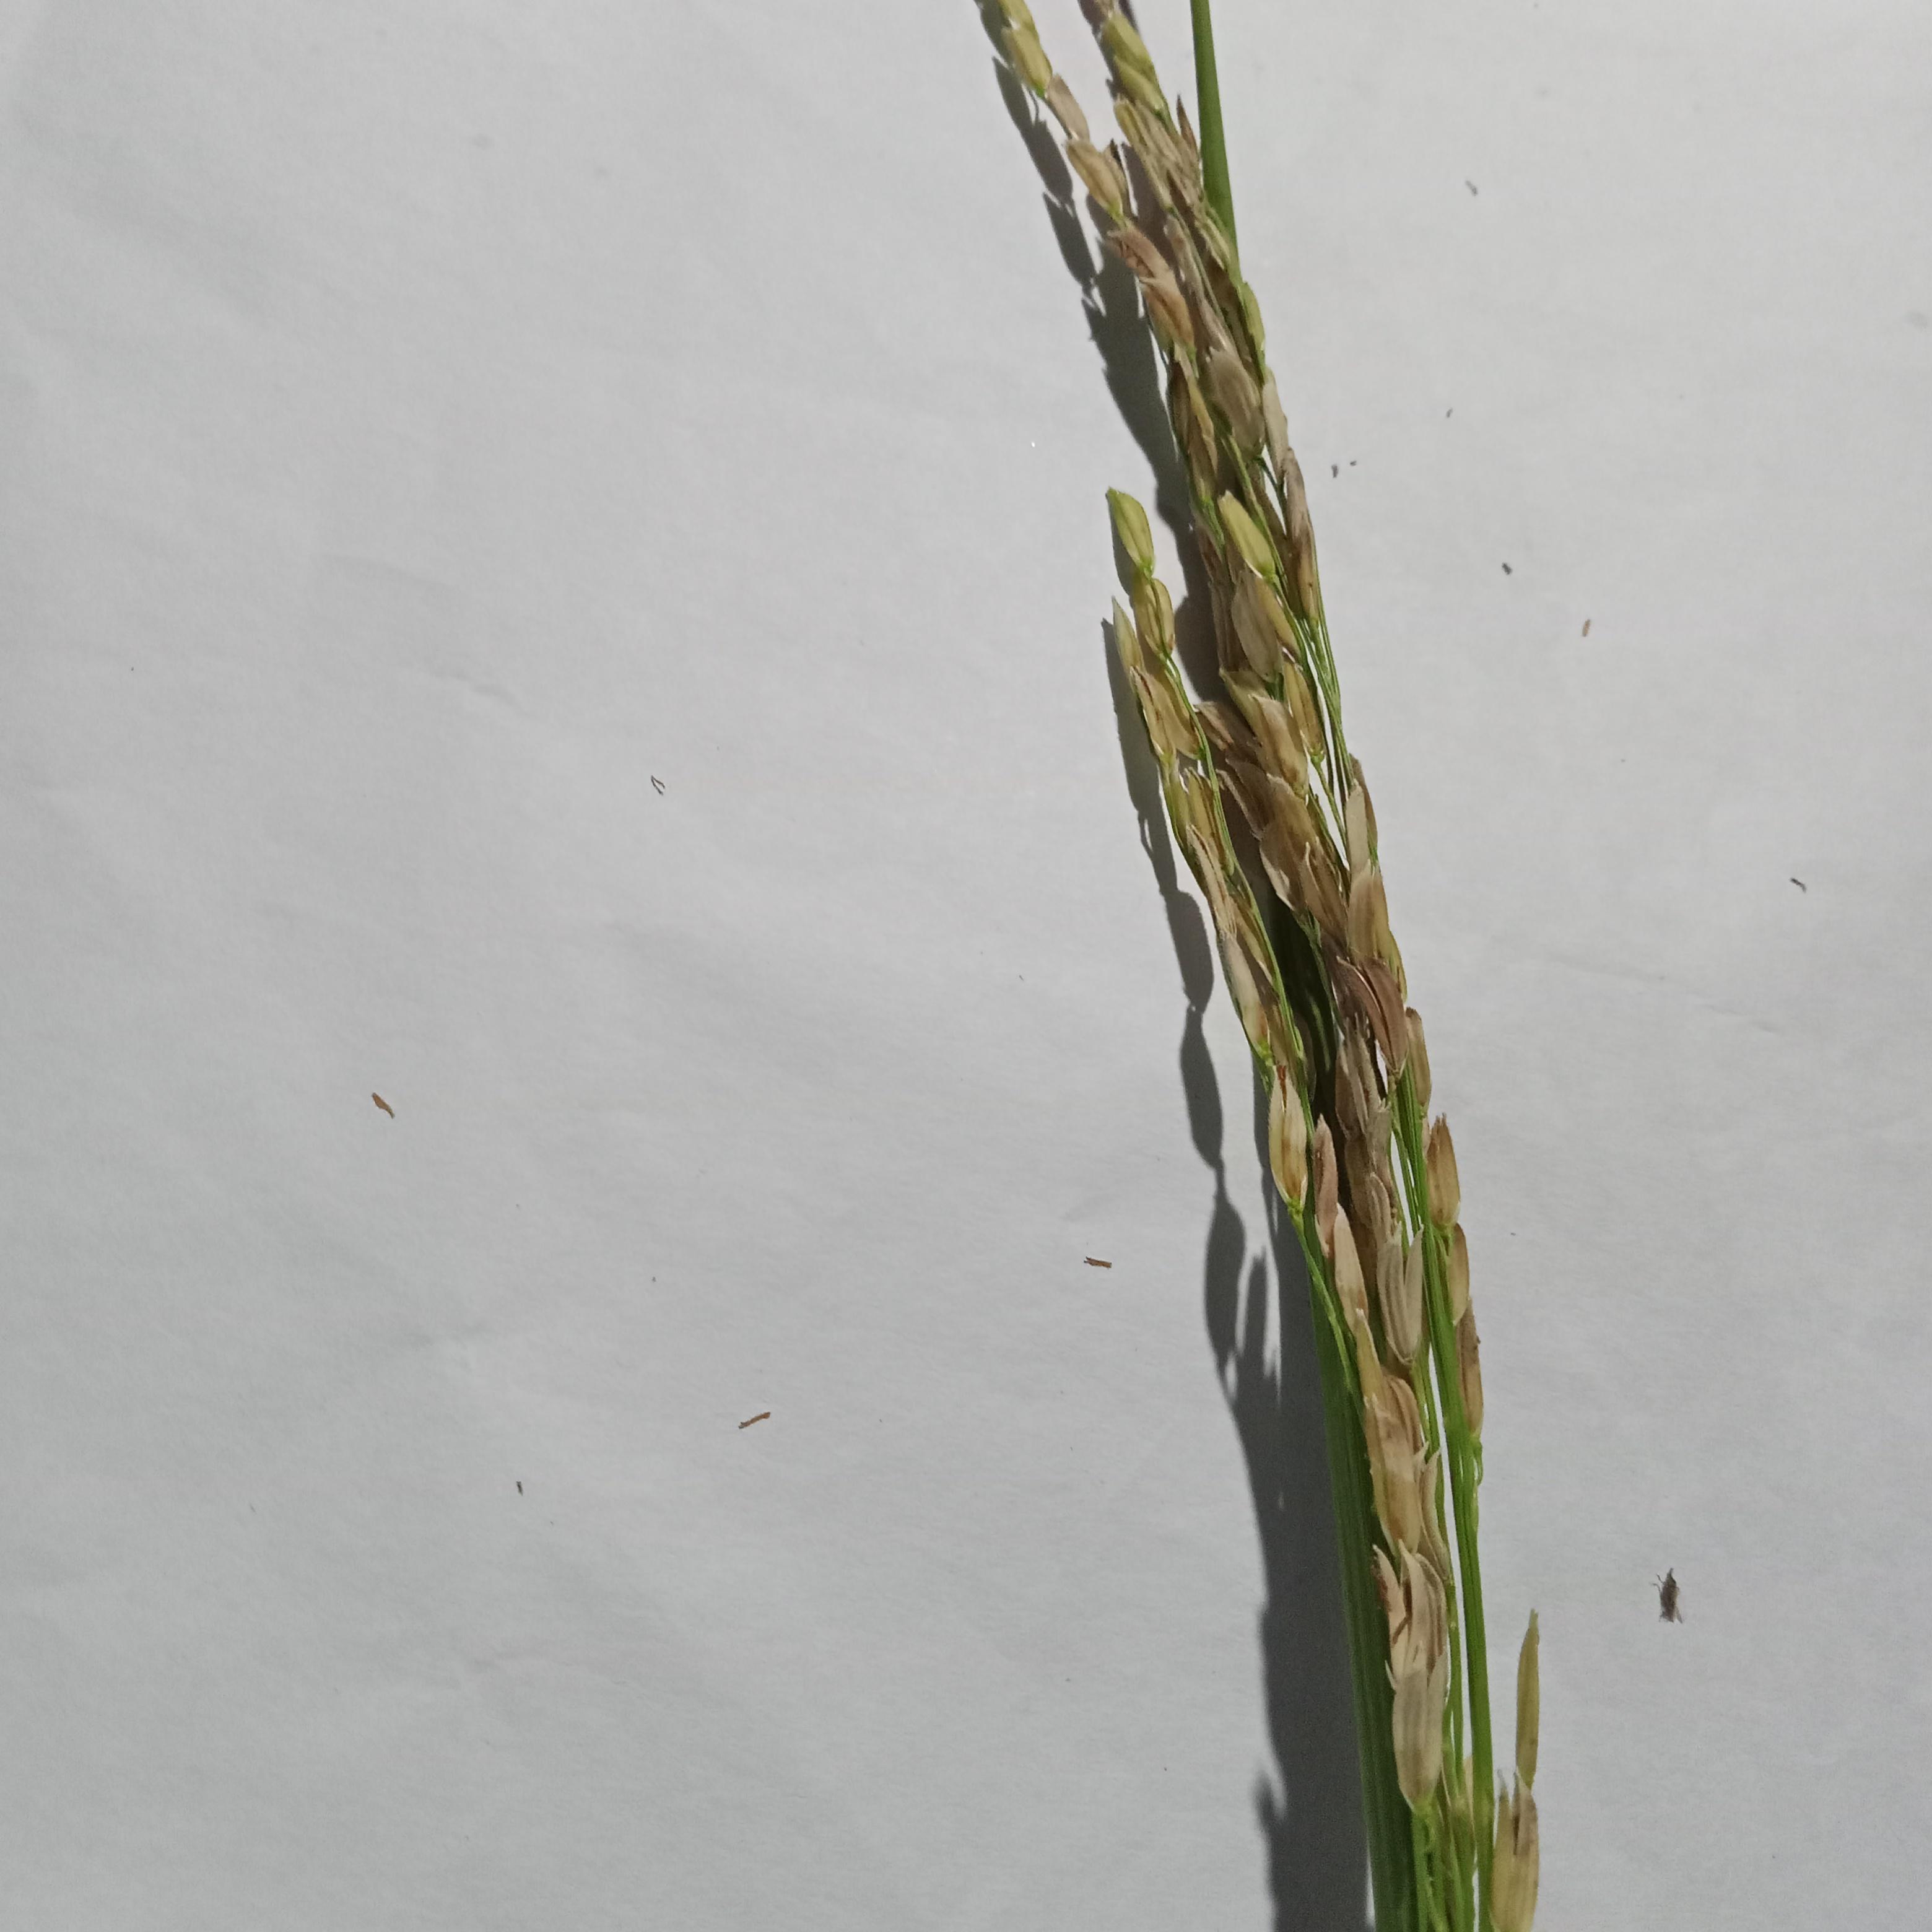
Label: Rice___Neck_Blast